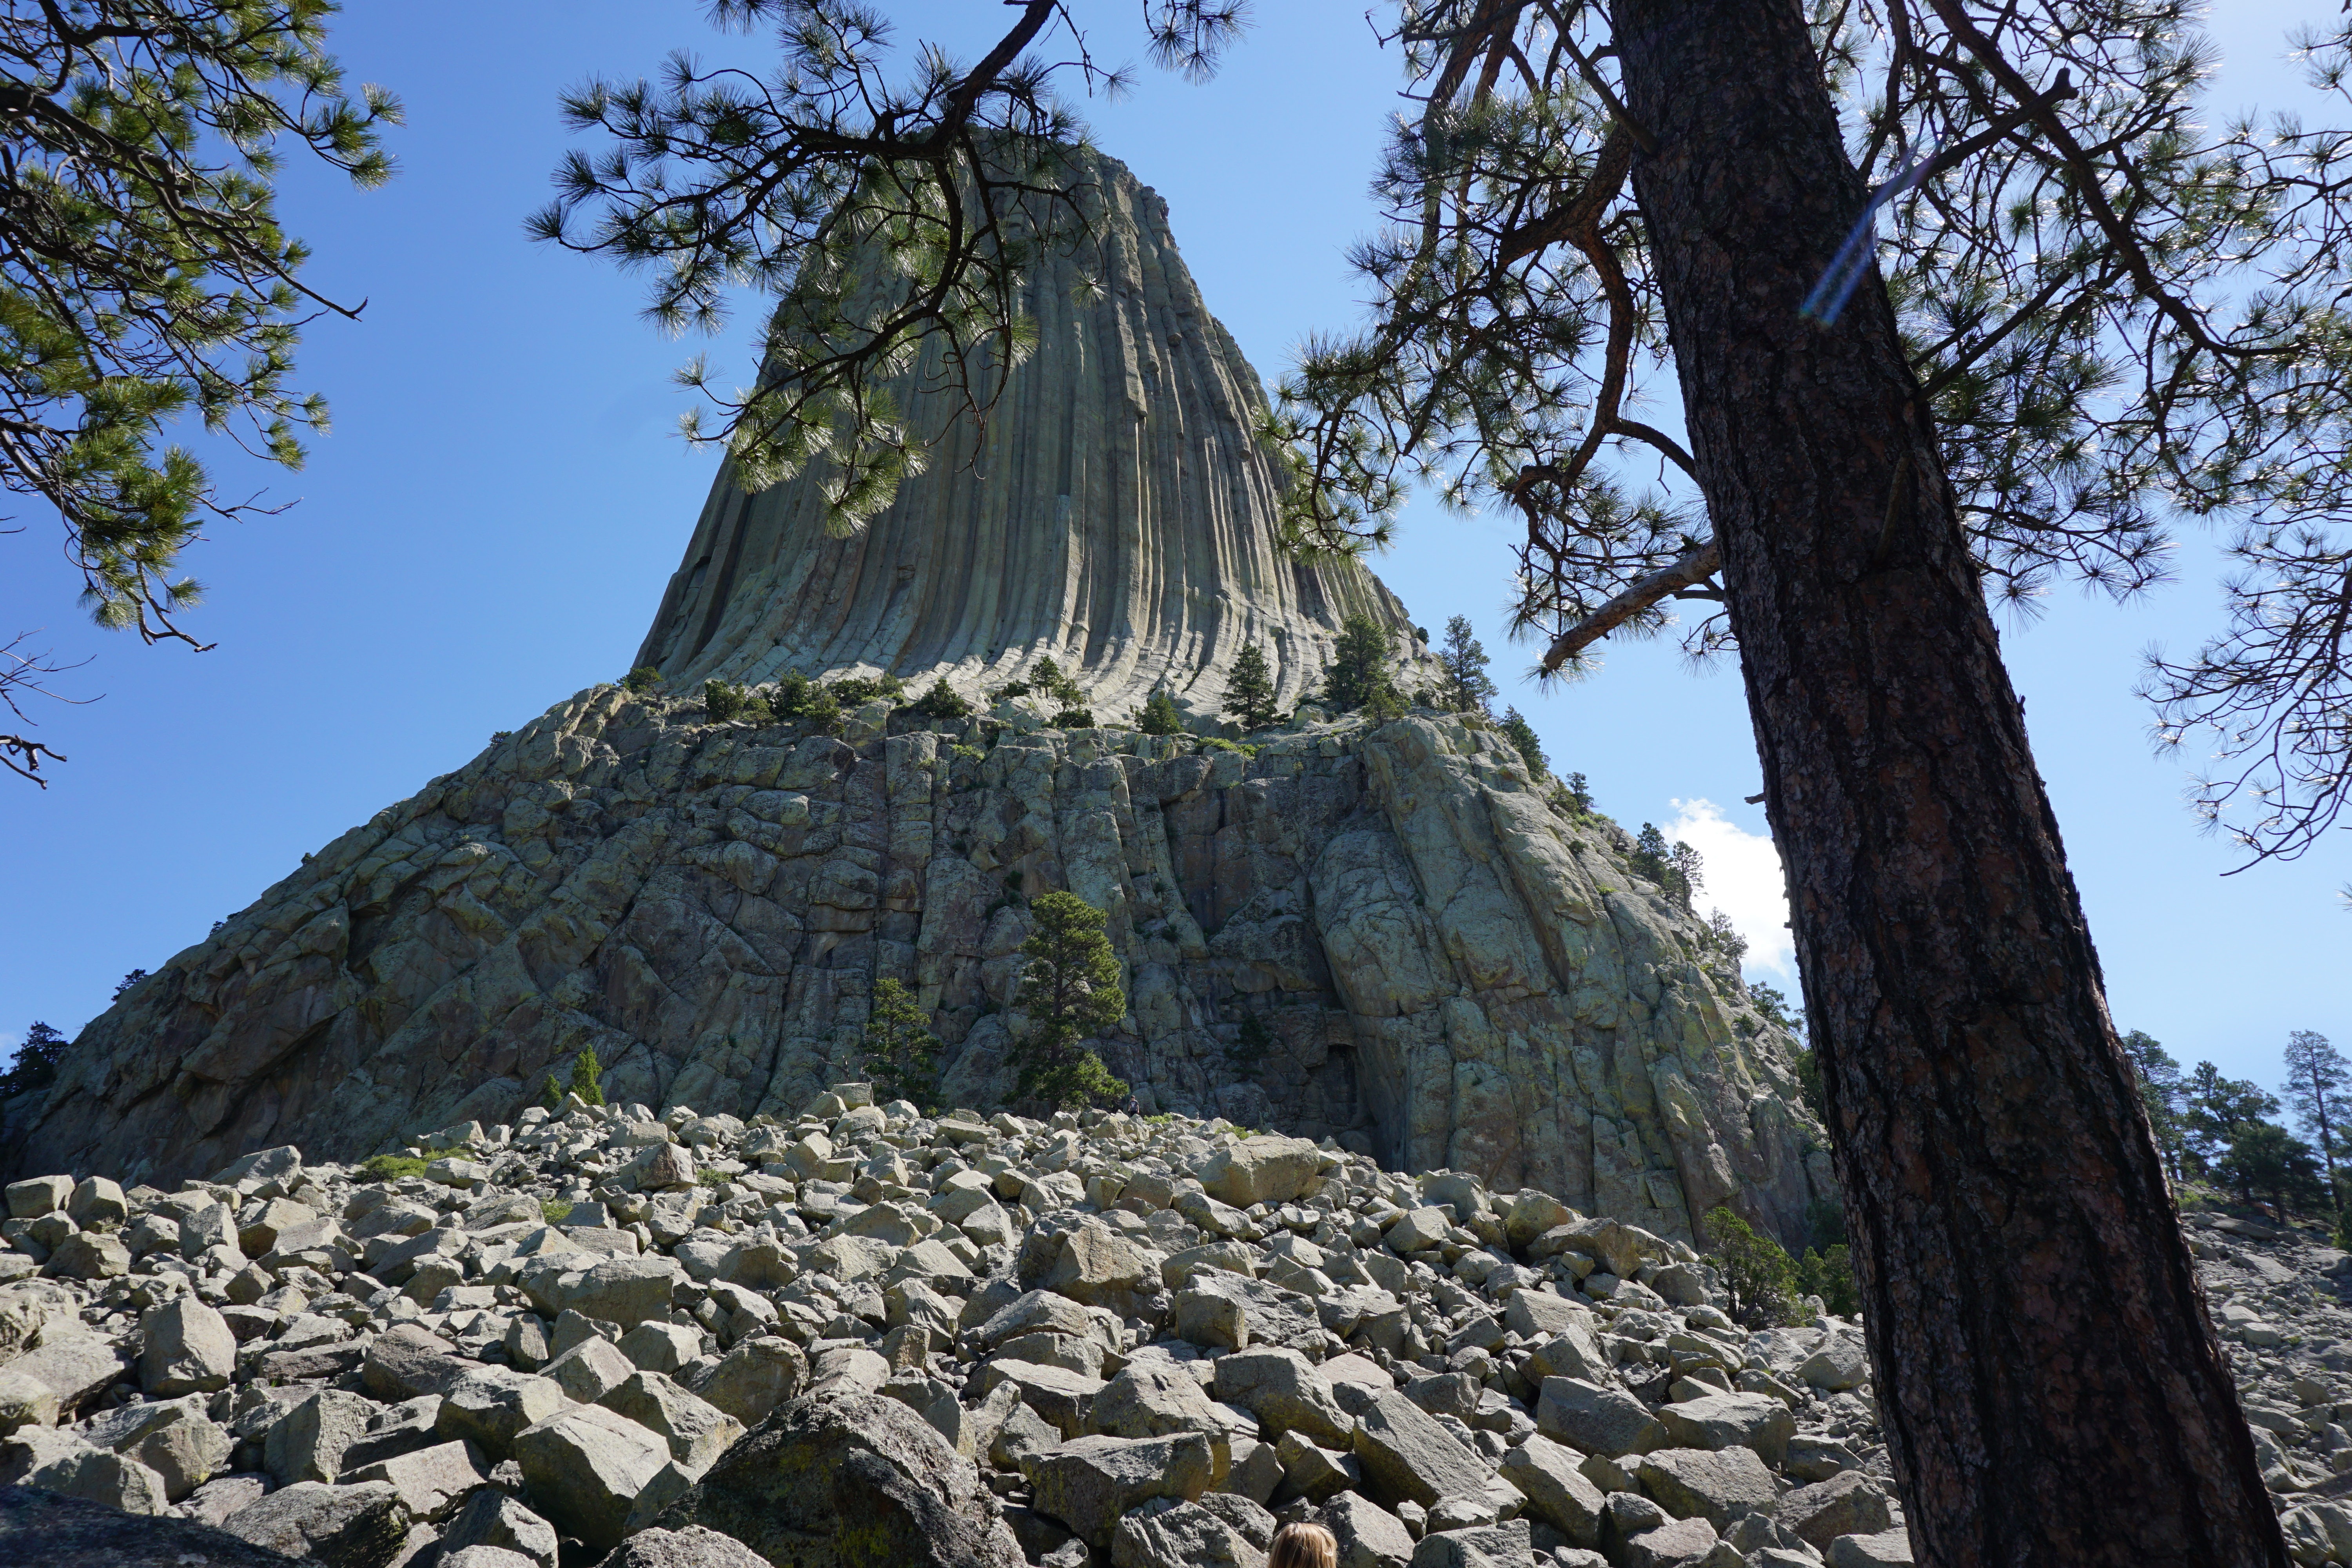
tree, rock, wilderness, mountain, formation, park, usa, rock formation, ridge, geology, south dakota, devils tower, black hills